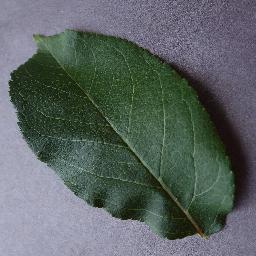
Label: Apple___healthy